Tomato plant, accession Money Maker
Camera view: tilt-top (135 deg); turntable rotation: 210 degrees
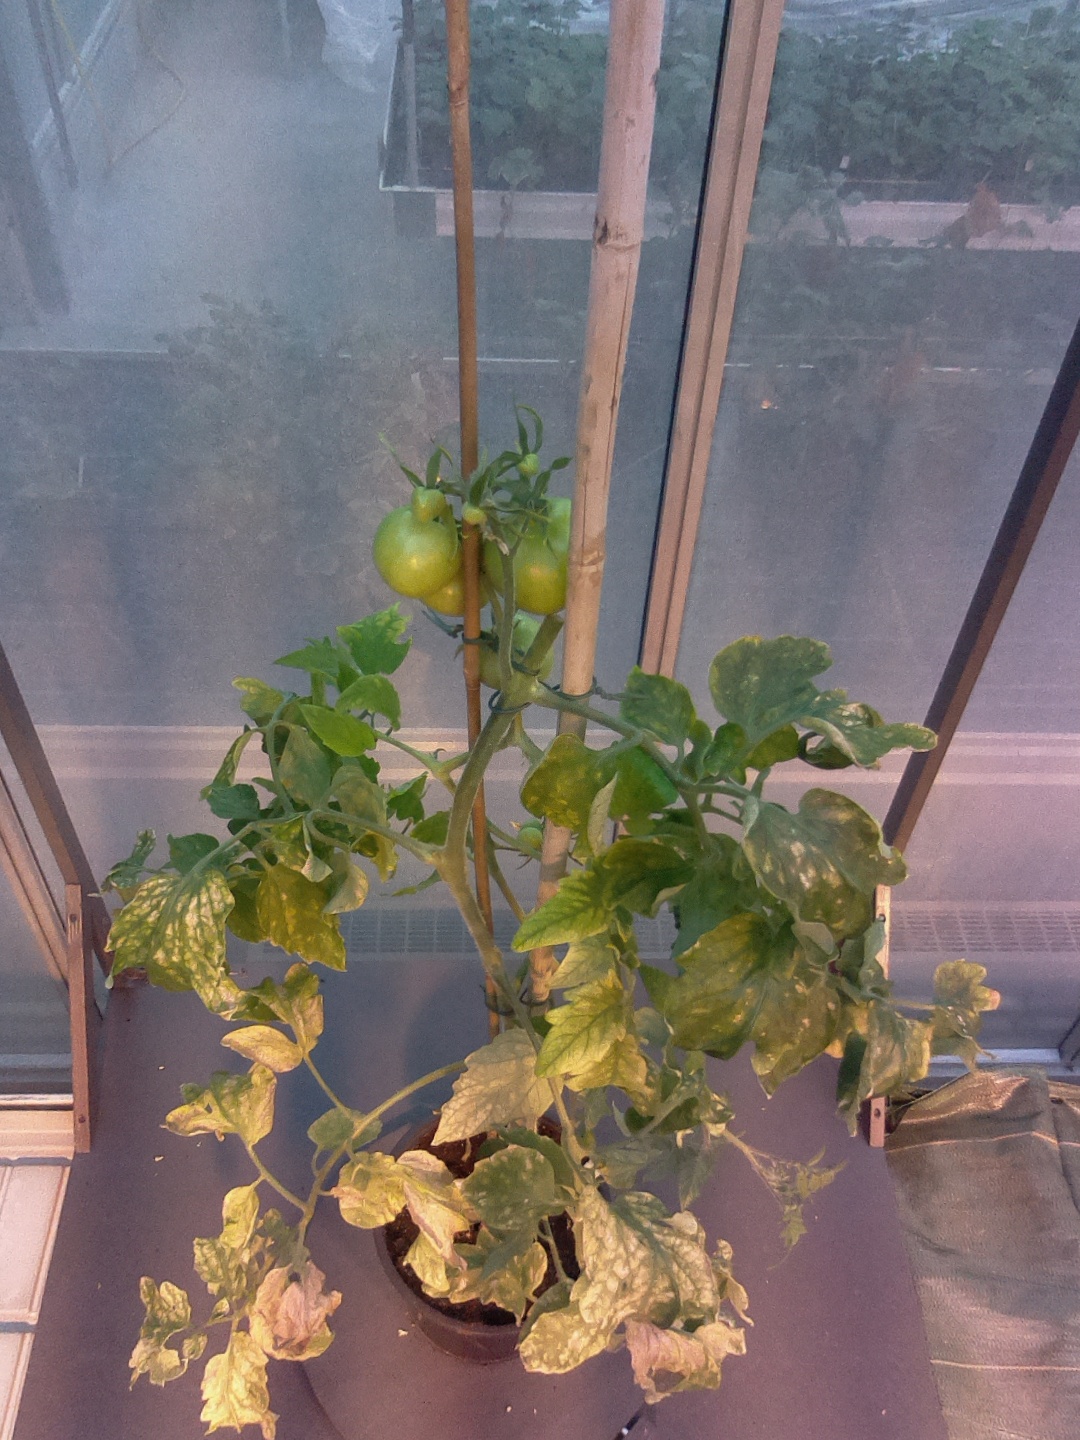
BBCH growth stage 77: 70%-80% of final fruit size